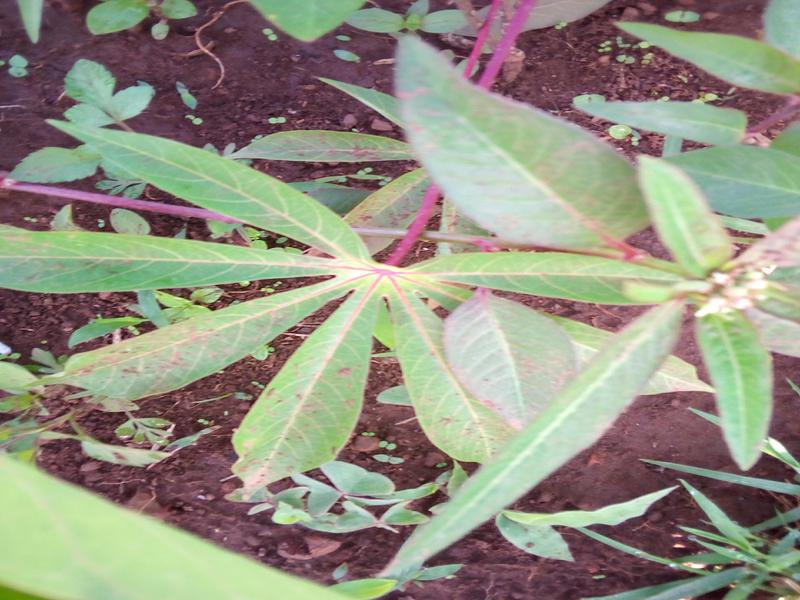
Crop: cassava
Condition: healthy